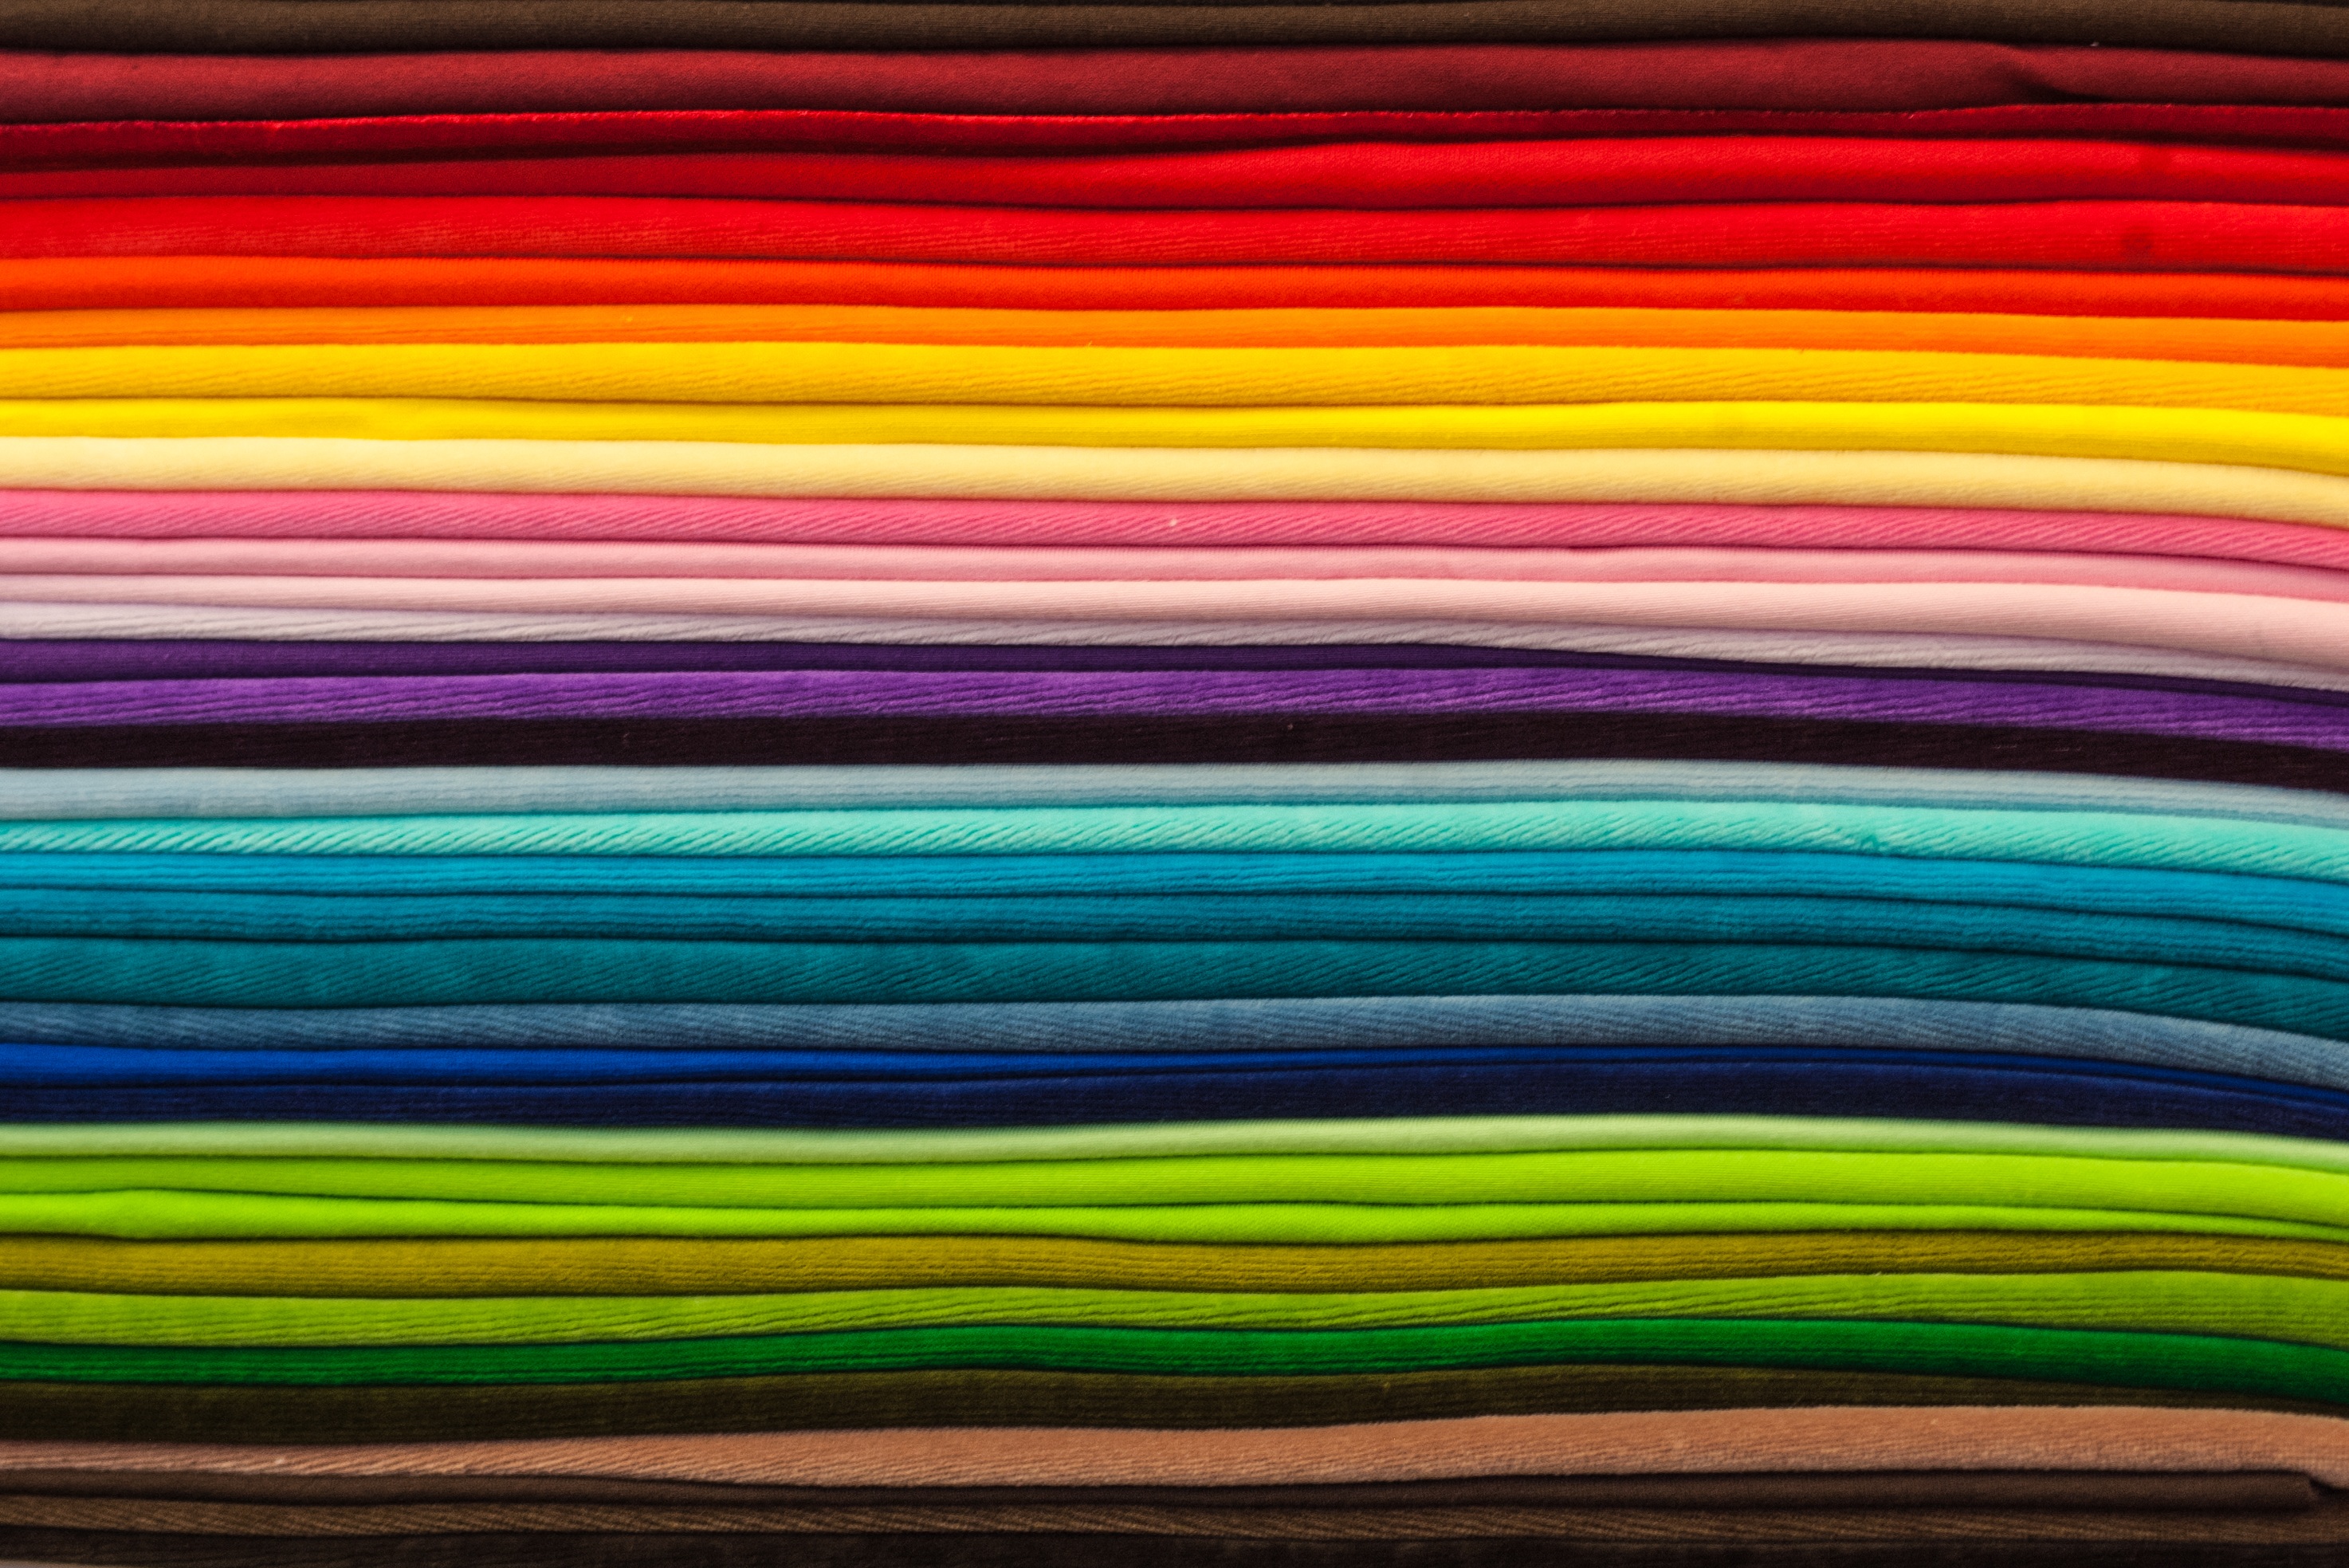
texture, line, green, color, colorful, yellow, material, fabric, textile, rainbow, color card, color chart